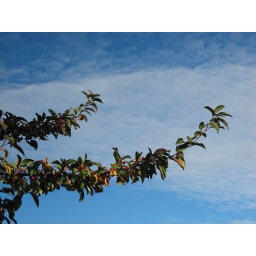
Photos taken walking the Mississippi River from Lake Street bridge to Lock &amp;amp; Dam 1 in Minneapolis.